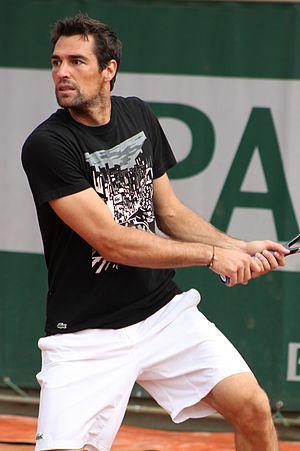
Jérémy Chardy, né le 12 février 1987 à Pau, est un joueur de tennis français, professionnel depuis 2005.